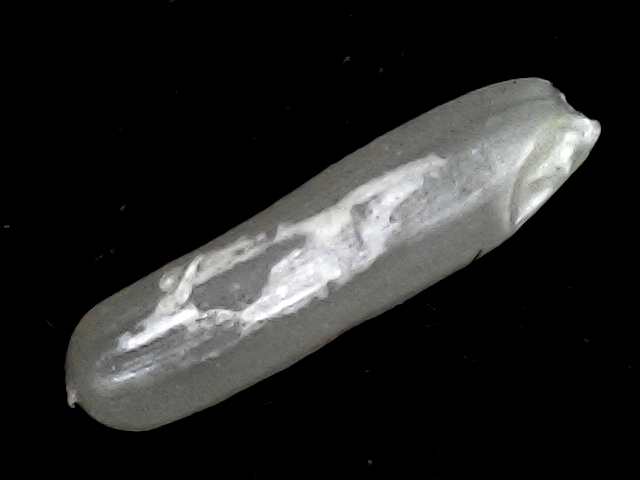
Rice variety: BD57